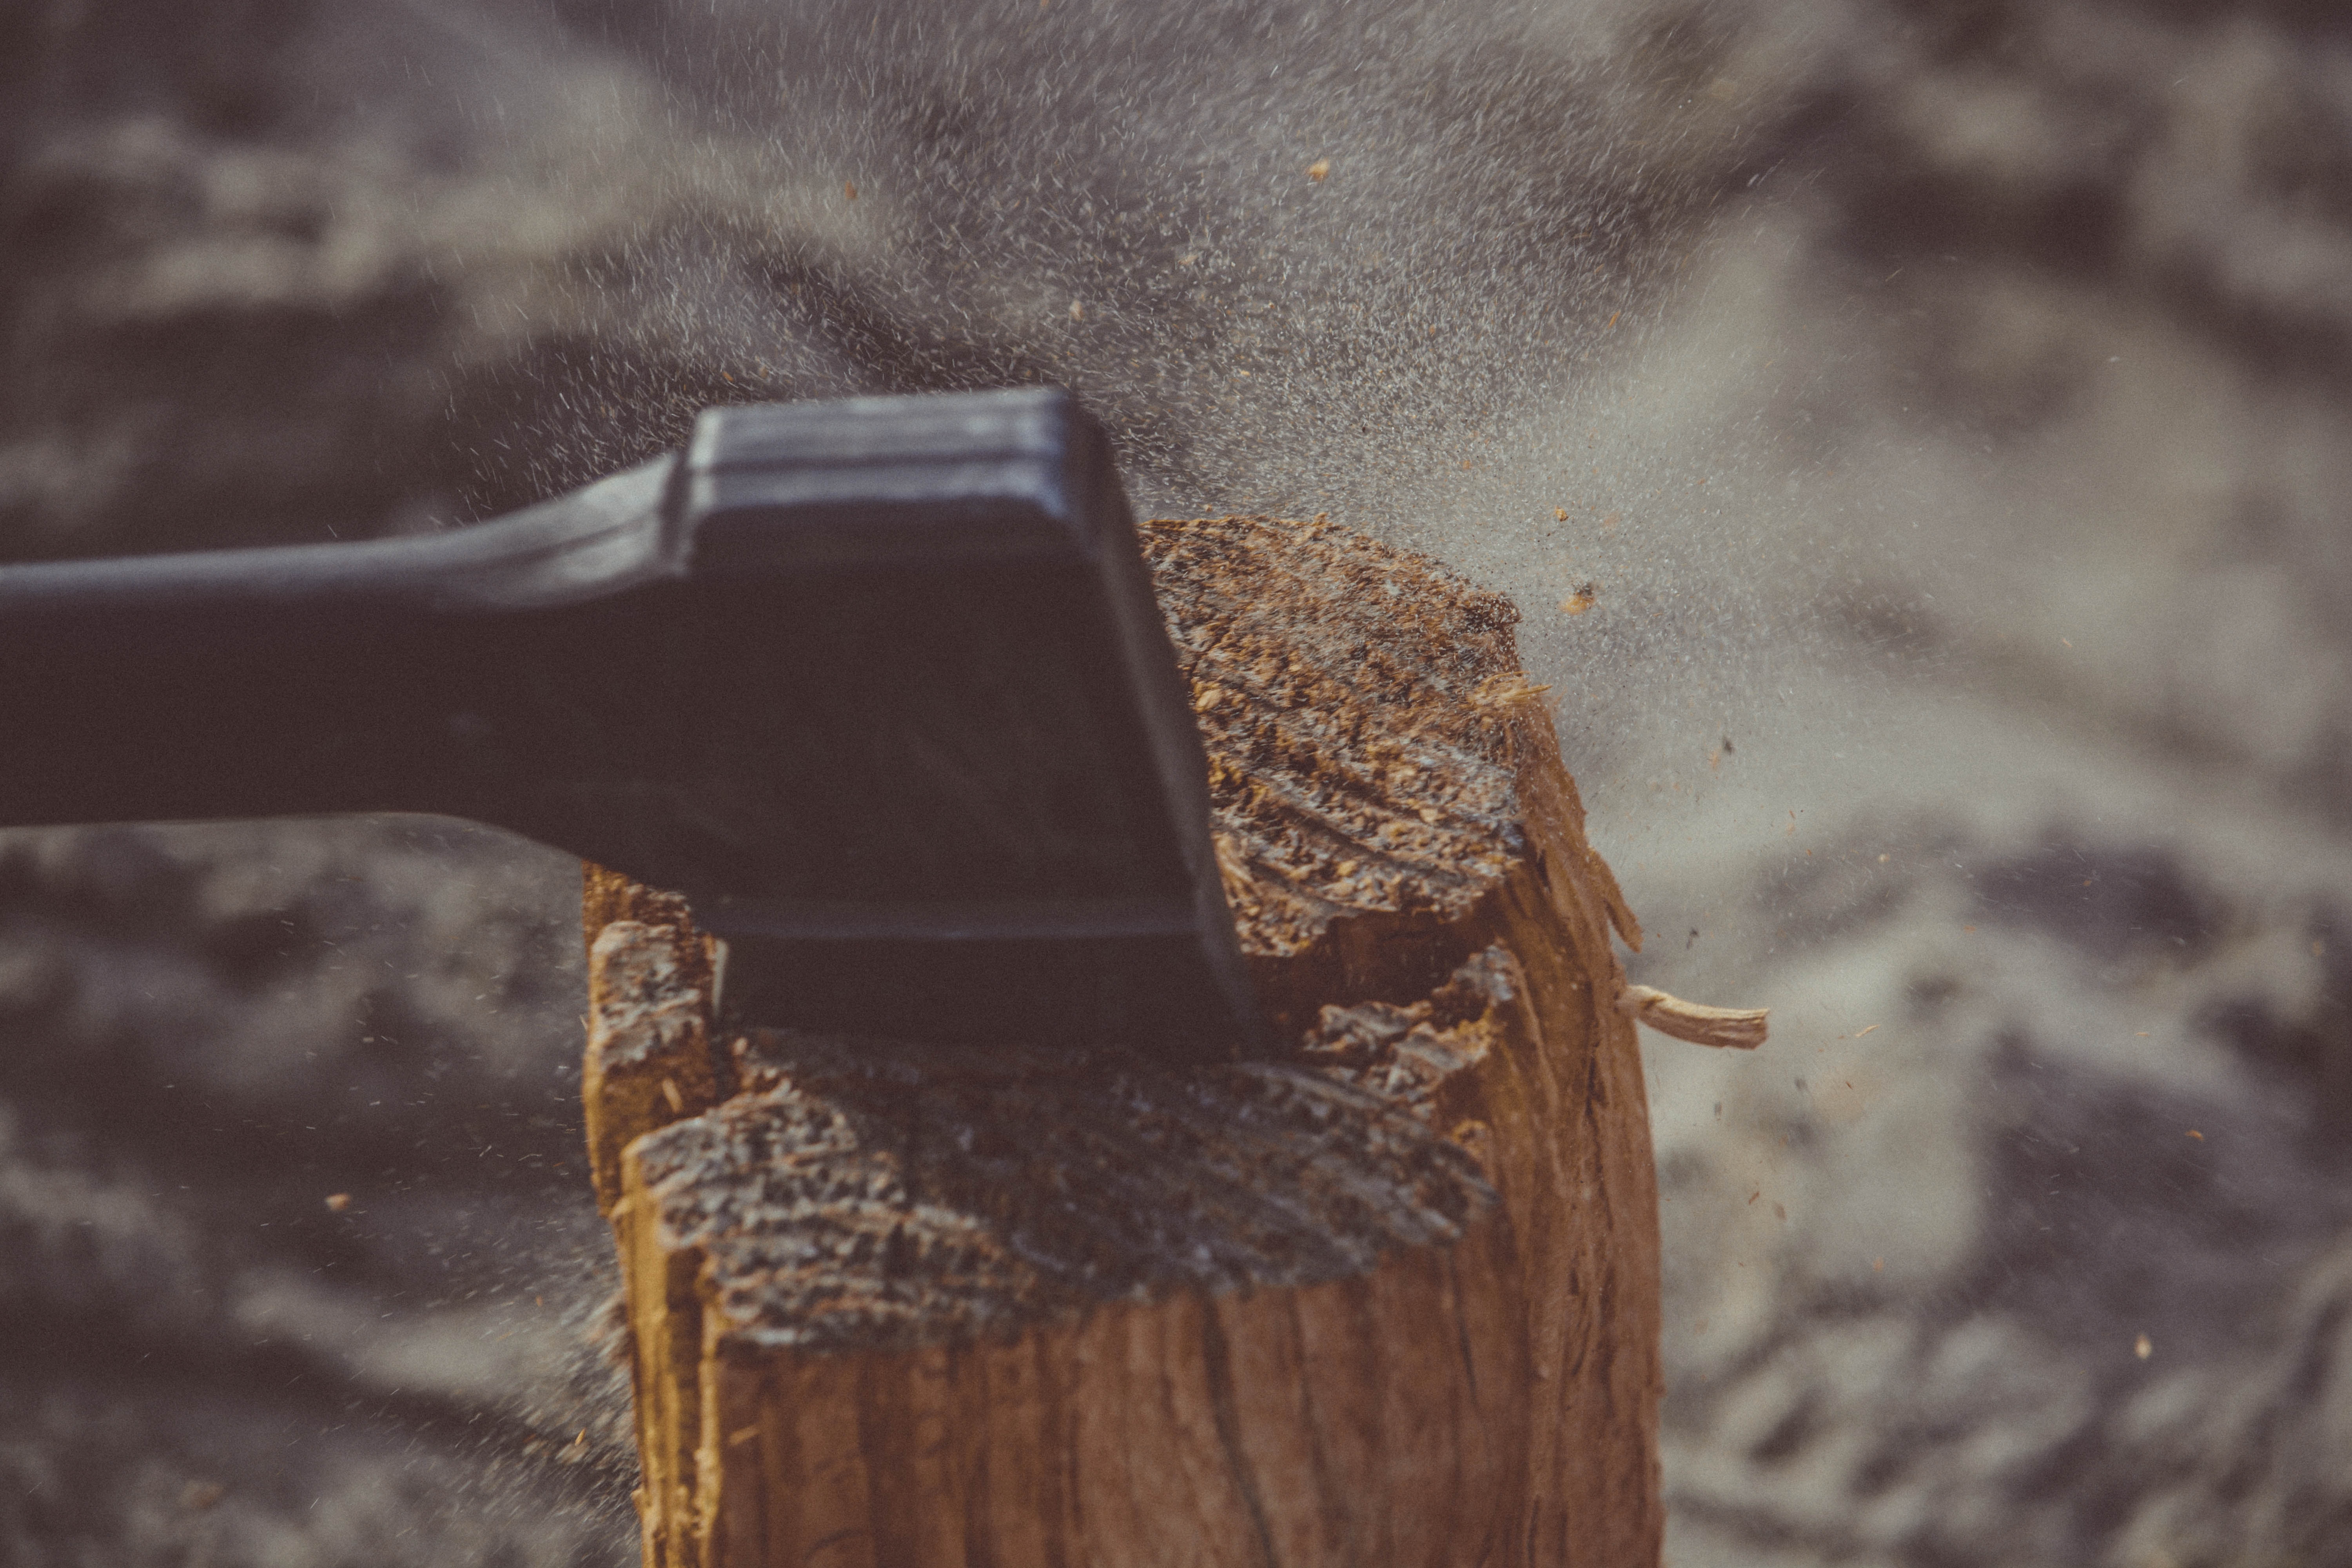
wood, rust, hammer